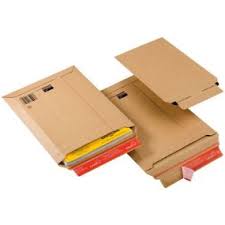
Label: cardboard